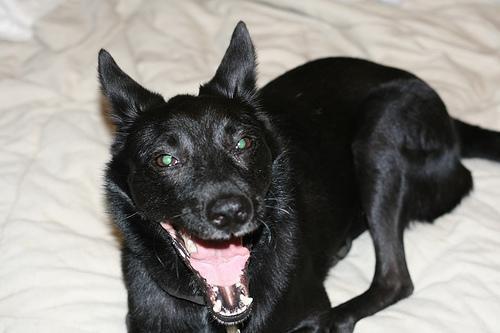
kelpie